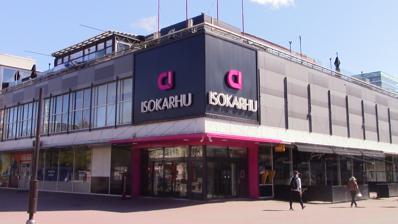
Building: IsoKarhu
Country: Finland
Year built: 1991
Shopping mall in Pori, Finland IsoKarhu Shopping Center Kauppakeskus IsoKarhu Exterior of IsoKarhu in 2020 Location Pori , Finland Coordinates 61°29′04.063″N 21°47′52.728″E / 61.48446194°N 21.79798000°E / 61.48446194; 21.79798000 Address Yrjönkatu 14 Opening date 1991 Owner Citycon Oyj Architect Jouko Ylihannu & Osmo Solansuu No. of stores and services 34 No. of anchor tenants 5 Total retail floor area 14,700 m² No. of floors 3 Parking 220 Website www .isokarhu .fi IsoKarhu (literally translated "BigBear") is a shopping center owned by Citycon , which was opened in 1991. It is located in the city center of Pori , Finland , along the Yrjönkatu pedestrian street between Karhunpää, Linna and Itätulli districts. The oldest part of IsoKarhu was renovated in 1991 into a property where the Centrum department store , originally owned by Osuusliike Kansa, operated. The department store property, completed in 1973, was designed by Jouko Ylihannu, an architect of Osuustukkukauppa (OTK). In 2001–2004, IsoKarhu expanded to cover the entire block. Initially, the shopping center building in Pori, completed in 1978 and designed by architect Osmo Solansuu, was renovated for the use of the shopping center. The extension was introduced in October 2001. In 2004, the last extension to the corner estate of the Liisankatu and Isolinnankatu streets was built. At the same time, a driveway and footbridge connecting the parking lot of IsoKarhu and the Sokos department store in the adjacent block was completed. In the summer of 2017, Citycon said that it will open Finland's third Irti Maasta climbing and adventure park in IsoKarhu next winter. In November 2018, Citycon said it was planning to have business premises on the street level of Isokarhu, but other floors could include apartments or hotel space, for example. On the other hand, there could even be high-rise buildings on top of the IsoKarhu parking lot in the future. In 2018, the mall had more than 40 specialty stores, the most significant of which were: KappAhl, Gina Tricot and Burger King . References